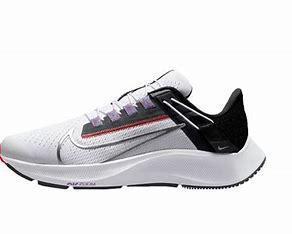
Brand: Nike
Model: Air Zoom Pegasus 38 Flyease